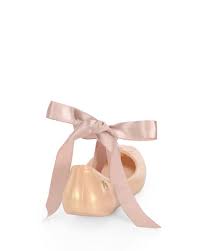
Label: Ballet Flat